Algirdas Brazauskas

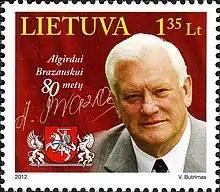
Commemorative Lithuanian Post stamp (2012)

Brazauskas was diagnosed with lymphatic cancer in December 2008. He died on 26 June 2010 from cancer, aged 77. At the time of his death, he was still considered an influential figure in Lithuanian politics.